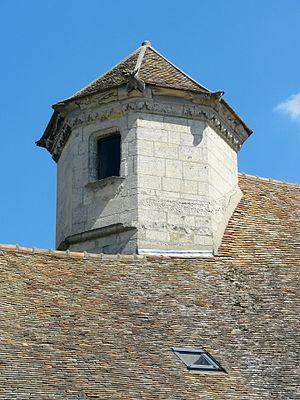
Colombier hexagonal de la ferme de l'Hôtel-Dieu, Le Bellay-en-Vexin, France.
Le Bellay-en-Vexin est une commune française située dans le département du Val-d'Oise, en région Île-de-France.